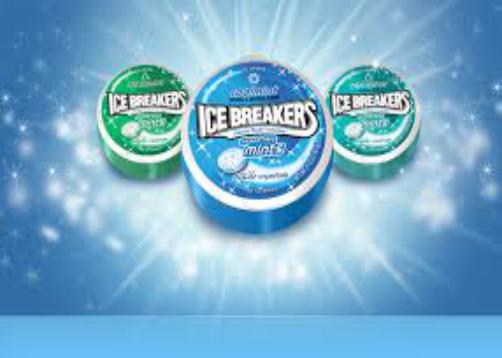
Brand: Ice Breakers
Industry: Food